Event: Nepal Earthquake
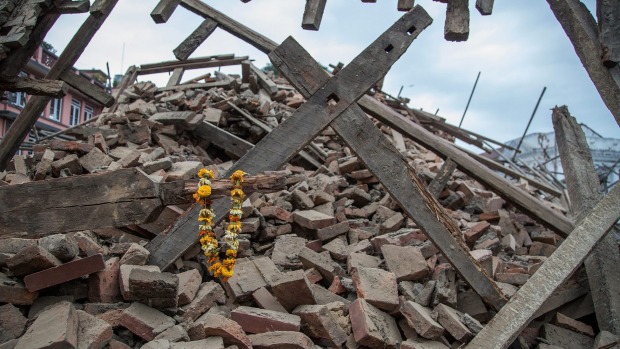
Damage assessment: damage